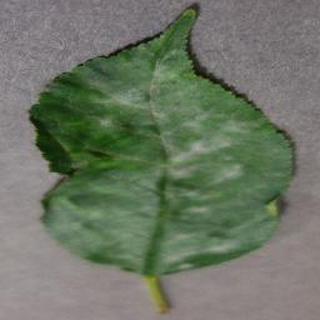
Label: cherry_powdery_mildew